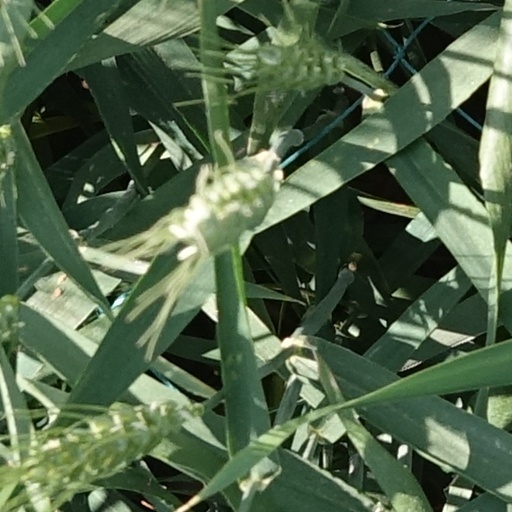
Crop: wheat